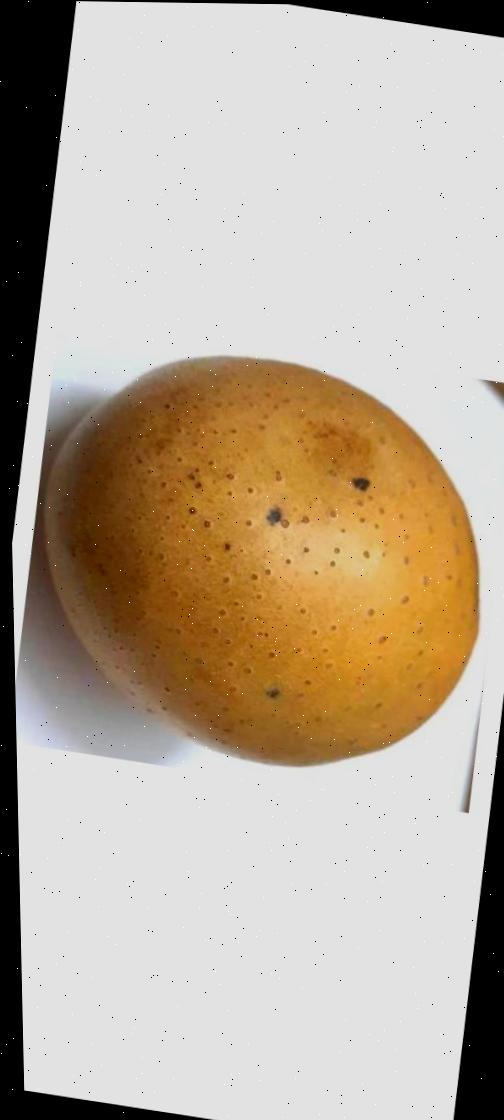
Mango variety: Gourmoti